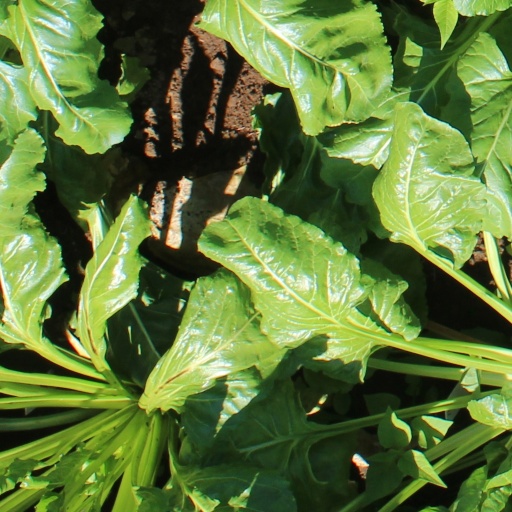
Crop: sugar beet